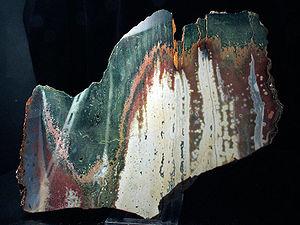
Le jaspe est une roche sédimentaire contenant de 80 à 95 % de silice, souvent classée avec les quartz microcristallins mais qui peut aussi contenir de l'argile.